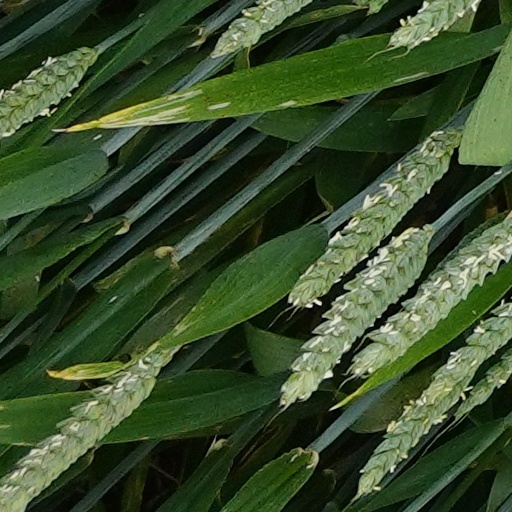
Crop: wheat